Adambakkam

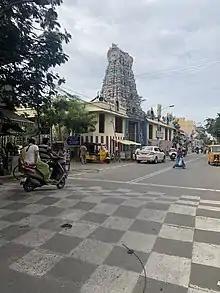
Sri Subramaniya Swamy Temple at Brindavan Nagar.

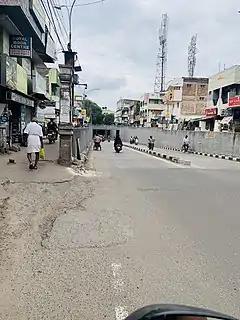
Karuneegar Street (Northern End), adjacent to the St. Thomas Mount Railway Station, is the business center of Adambakkam and connects Adambakkam to Alandur.

Adambakkam has a population with diverse cultures and religions where Hindus, Muslims and Christians co-exist. Prominent Hindu temples are the famous Pazhandi Amman temple near St. Thomas Mount railway station, Sundara Vinayagar Temple in NGO COLONY, Devi Nagamuthu Mariamman temple in EB Colony, Lord Subramanya temple in Brindavan Nagar, Bhuvaneshwari Amman temple in Andal Nagar and Nandeeswarar temple near St. Thomas Mount railway station. Viswaroopa Sarvamangala Shaneeswara Bhagawan Sannidhi is located inside Devi Nagamuthu Mariamman temple. Prominent Mosque is the Masthan Gori Masjid in Masthan Ghori street. Prominent Church is St. Mark's Catholic Church in Brindavan Nagar. Adhinath Digambar Jain Temple at Indira Gandhi street, Vanuvampetttai near Adambakkam is a Jain place of worship.